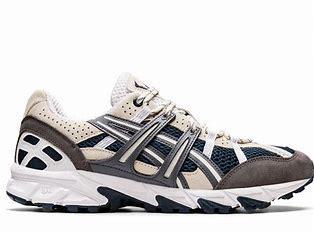
Brand: Asics
Model: Gel Sonoma 15 50